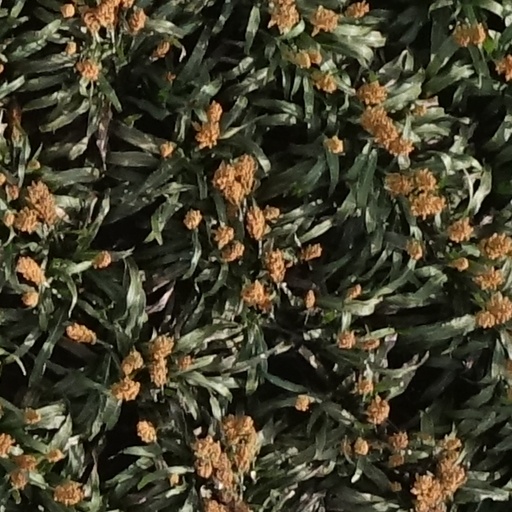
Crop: sorghum